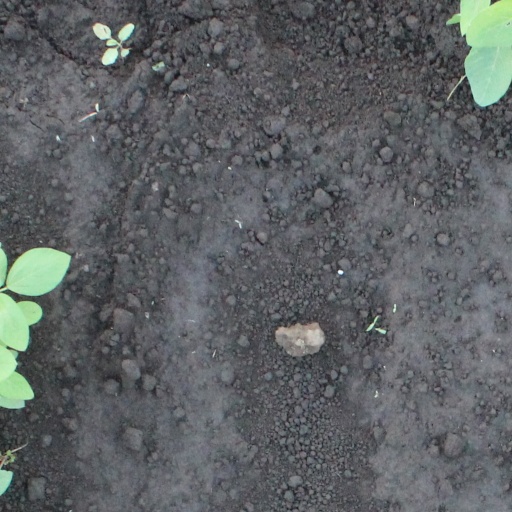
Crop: soybean